Bender Glacier

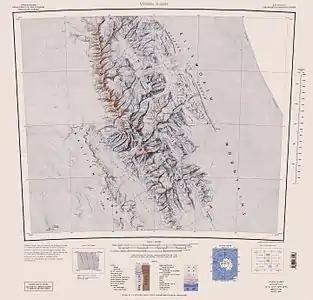
Sentinel Range map.

Bender Glacier is a glacier that flows from Mount Atkinson and Mount Craddock southwards between Chaplin Peak and Krusha Peak, and joins Nimitz Glacier just south of Gilbert Spur in the southern Sentinel Range, Ellsworth Mountains in Antarctica. Receiving ice influx from its left tributaries Severinghaus Glacier, Brook Glacier and Bolgrad Glacier.